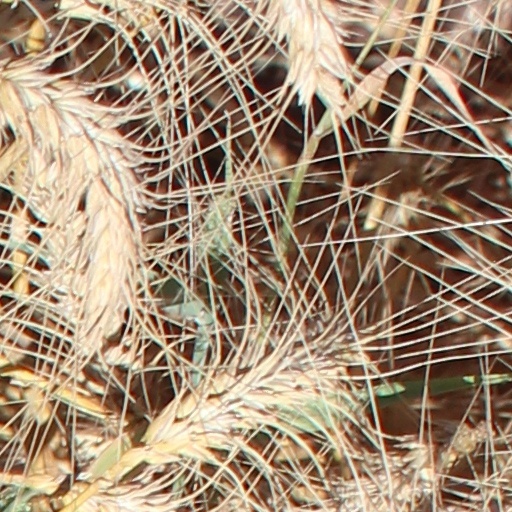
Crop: wheat